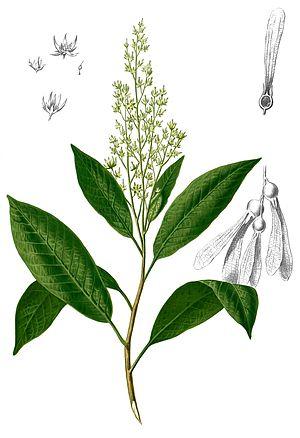
Anisoptera thurifera est une espèce de plante du genre Anisoptera de la famille des Dipterocarpaceae.